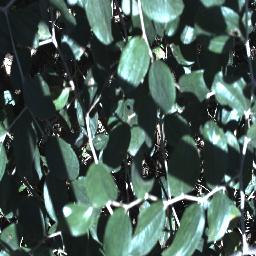
Label: chinee_apple